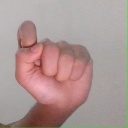
अक्षर: घ